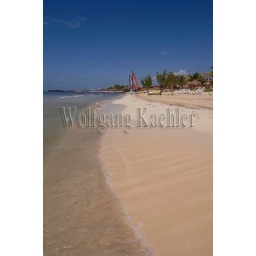
Mexico, yucatan, near cancun, riviera maya, blue bay grand esmeralda resort, white sand beach